The IT Crowd

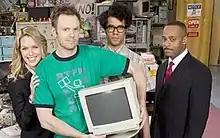
The main cast of the American version (left to right) Jen, Roy, Moss, and Denholm

An American version of "The IT Crowd" was almost aired by NBC in 2007–08, starring Richard Ayoade reprising his role as Moss, with Joel McHale as Roy, Jessica St. Clair as Jen, and Rocky Carroll as Denholm. It was produced by FremantleMedia for NBC Universal Television Studio with Steve Tao as executive producer. Linehan was credited as executive producer but stated he was not involved. The writing staff was David Guarascio, Moses Port, Joe Port, and Joe Wiseman. A pilot was filmed in January 2007. A full series was ordered and advertised by NBC to be aired in 2007–08.